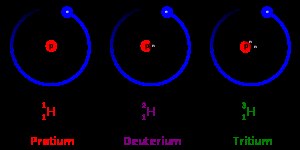
Isotop
Tre naturligt forekommende isotoper af hydrogen. Da alle tre har én proton er de alle hydrogen.
Isotoper er forskellige udgaver af det samme grundstof. Dvs. at de har samme atomnummer, Z, men forskellige atommasser, A, hvilket skyldes, at antallet af protoner i atomkernen er bibeholdt, mens antallet af neutroner varierer afhængig af det enkelte isotop. Ordet isotop betyder nemlig på samme sted og skyldes det faktum, at et grundstofs isotoper har samme placering i det periodiske system, idet de har samme atomnummer.